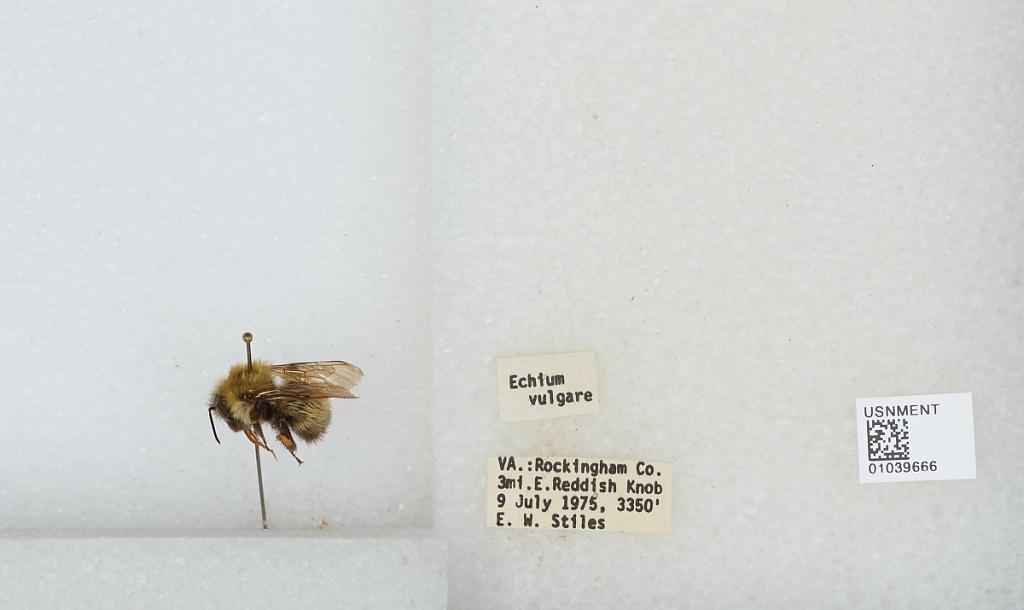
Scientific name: Bombus (Pyrobombus) perplexus Cresson
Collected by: E. Stiles
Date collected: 1975-7-9
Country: United States
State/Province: Virginia
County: Rockingham
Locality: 3 miles East of Reddish Knob
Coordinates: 38.4636, -79.1861